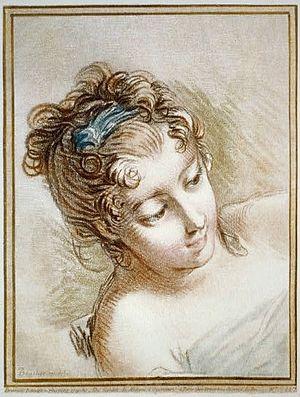
Gilles Demarteau, né à Liège le 19 janvier 1722 et mort à Paris le 31 juillet 1776, est un graveur liégeois.